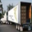
Label: truck